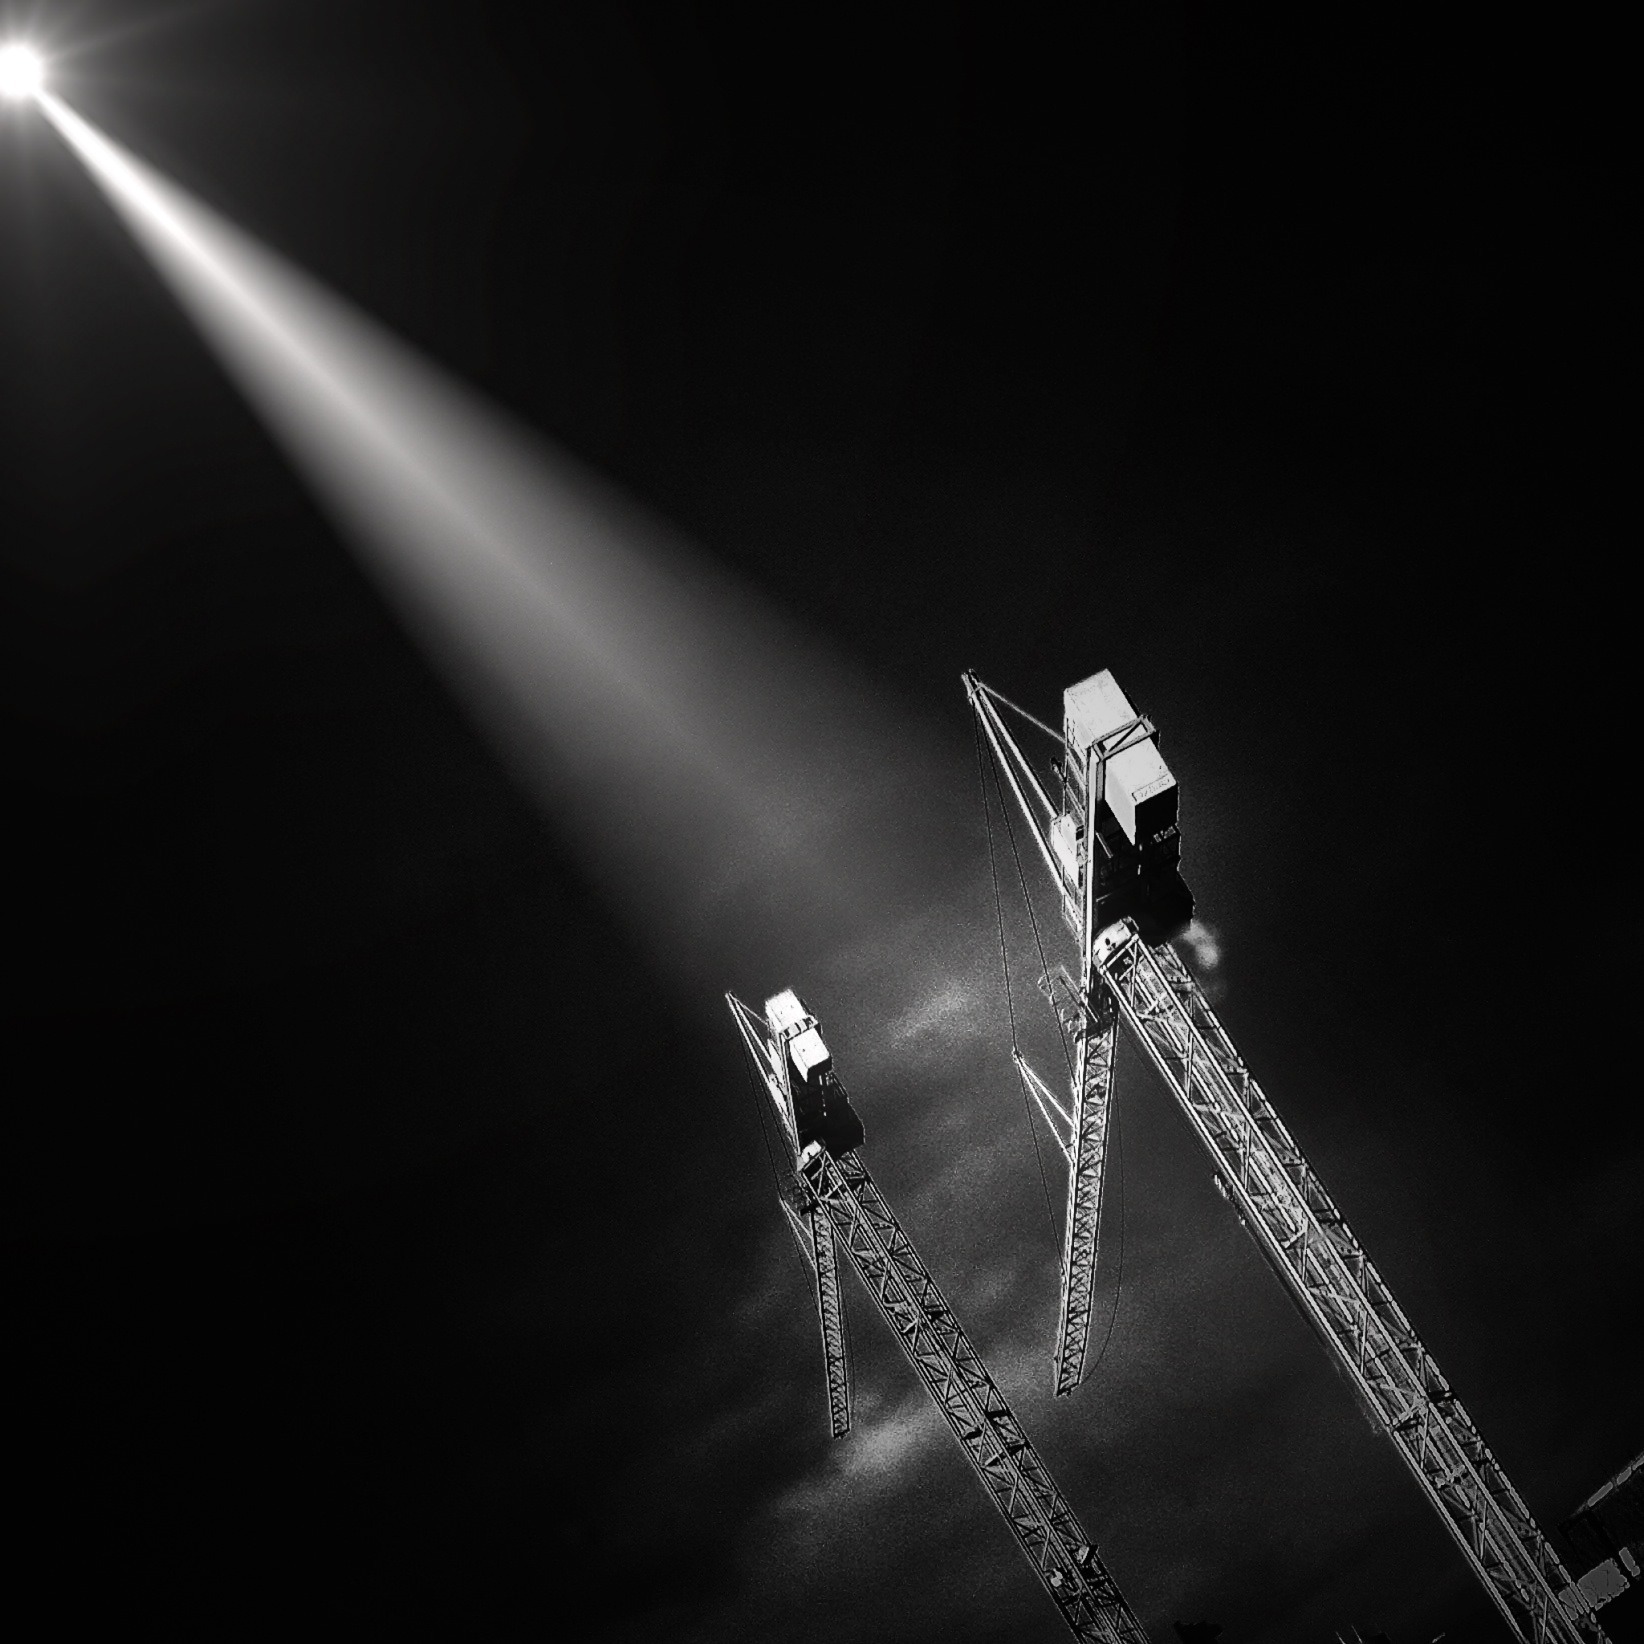
wing, light, black and white, sky, sunshine, technology, white, night, photography, ray, city, line, vehicle, darkness, black, monochrome, close up, crane, site, shape, spectacular, baukran, macro photography, construction work, monochrome photography, atmosphere of earth